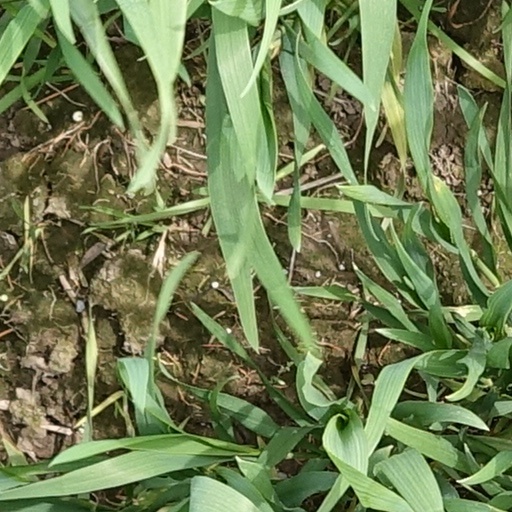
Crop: wheat